Comet Encke

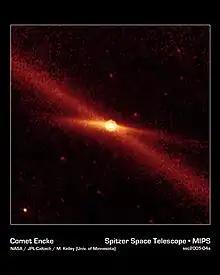
A Spitzer image of Encke and its debris trail in infrared light

Comet Encke is believed to be the originator of several related meteor showers known as the Taurids (which are encountered as the Northern and Southern Taurids across November, and the Beta Taurids in late June and early July). A shower has similarly been reported affecting Mercury.